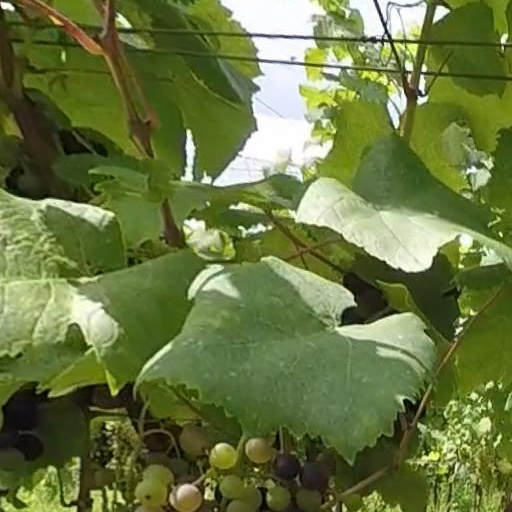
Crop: grape